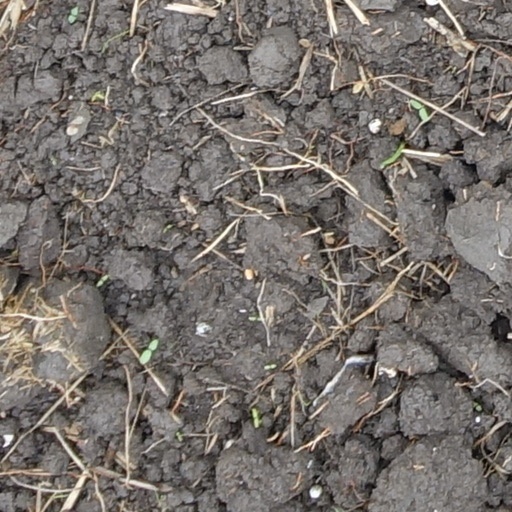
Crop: wheat